Narita Wholesale Market

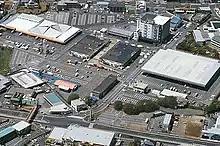
Narita Wholesale Market viewed from the air, July 2006

The is a public wholesale fish, fruit, and vegetable market in Narita, Chiba, Japan. It is located near Narita International Airport.